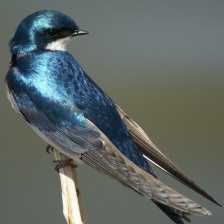
Species: TREE SWALLOW
Scientific name: TACHYCINETA BICOLOR